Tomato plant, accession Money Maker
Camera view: horizontal (90 deg, fisheye); turntable rotation: 270 degrees
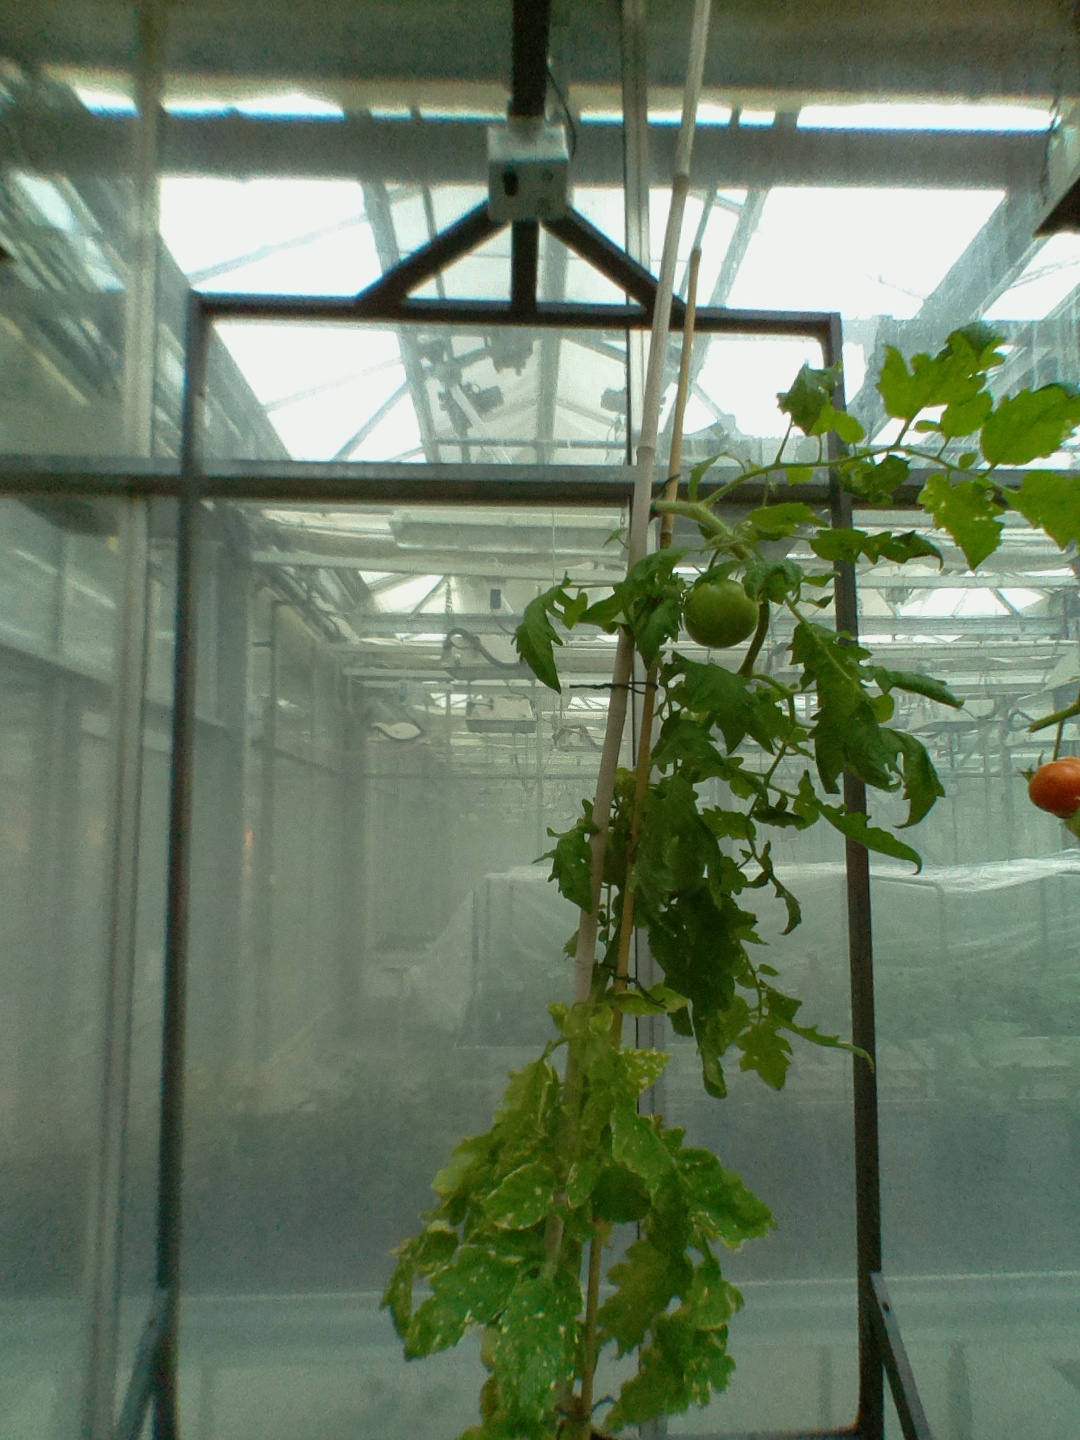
BBCH growth stage 79: 90% -100% of final fruit size